Steve Halliwell

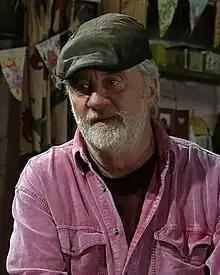
Halliwell as Zak Dingle in "Emmerdale"

Stephen Harold Halliwell (19 March 1946 – 15 December 2023) was an English actor, best known for portraying the role of Zak Dingle in the ITV soap opera "Emmerdale", which he played from 1994 until his death in 2023.